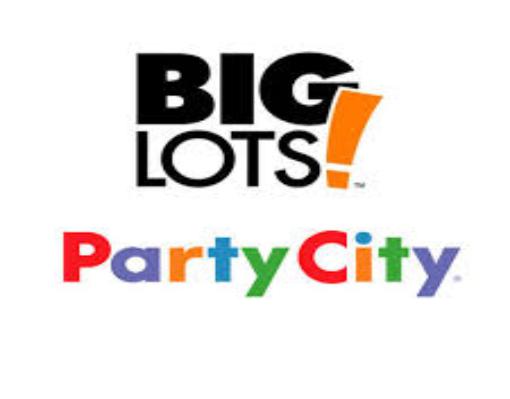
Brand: Big Lots
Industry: Necessities